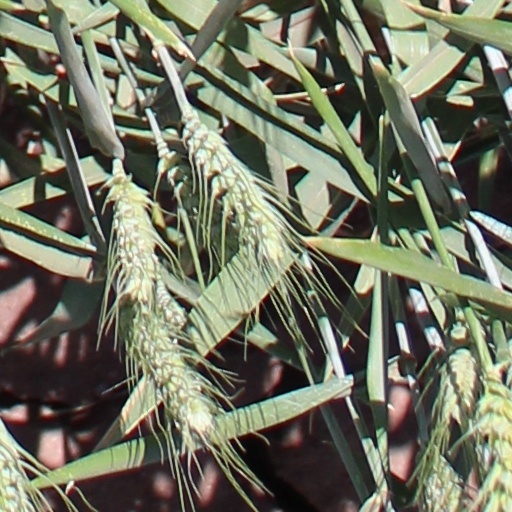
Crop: wheat